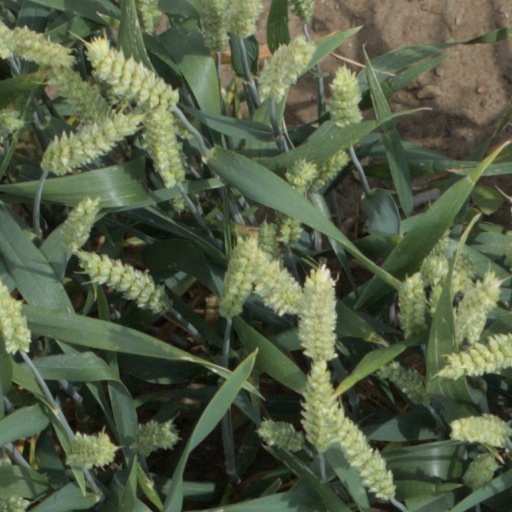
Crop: wheat